MAS-36 rifle

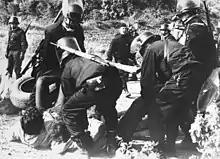
In service with the French Police Mobile Gendarmerie during the fight for the Larzac in 1978.

The MAS-36 was extensively used by French Army and colonial defense forces during France's postwar counter-insurgency operations in the First Indochina War and the Algerian War, as well as in the Suez Crisis. During the Suez Crisis, French paratroop marksmen of the "2ème RPC" ("Régiment de Parachutistes Coloniaux"), employed telescope-sighted MAS-36 rifles to eliminate enemy snipers. The MAS-36 remained in service into the early 1960s as an infantry rifle, often serving with indigenous colonial units. It was officially a substitute-standard rifle after France adopted the semi-automatic MAS-49 rifle series in 1949, though its bolt design lives on in a dedicated sniper version of the rifle, the FR F1 (now chambered in 7.62×51mm NATO) and its successor the FR F2 sniper rifle.